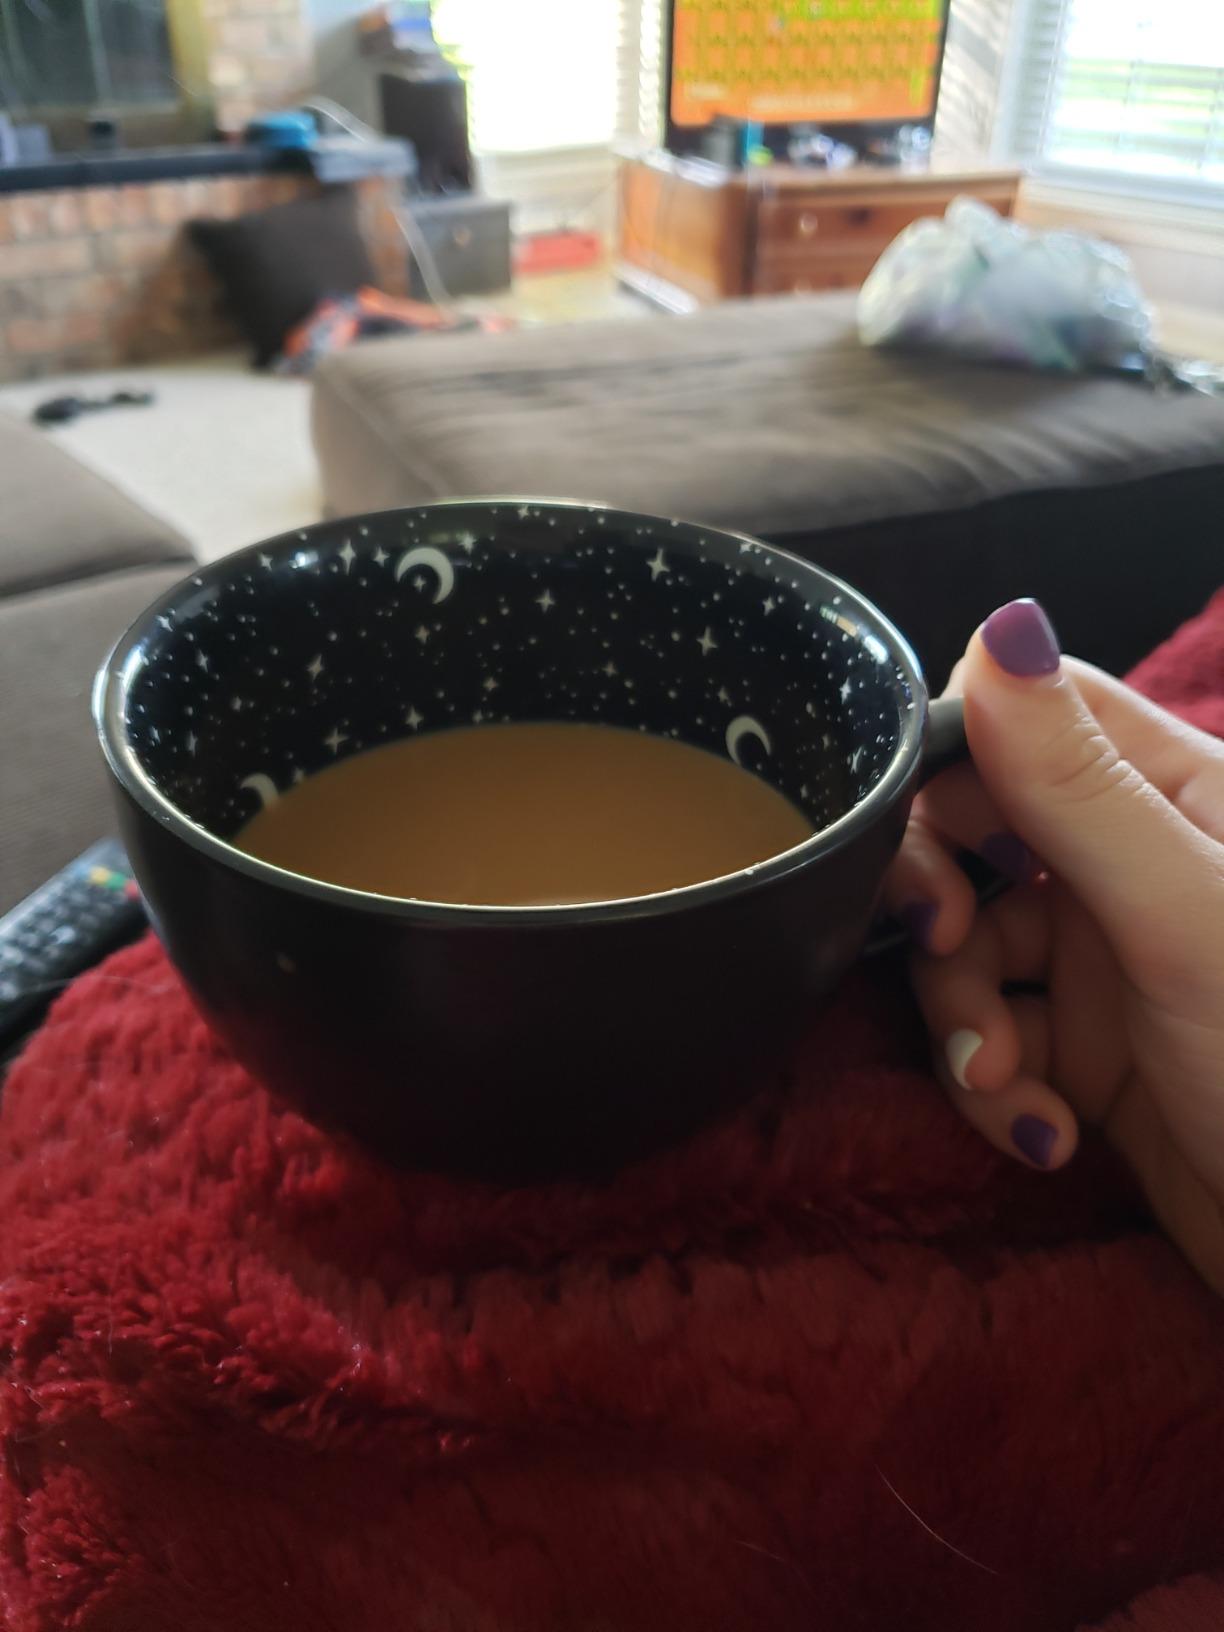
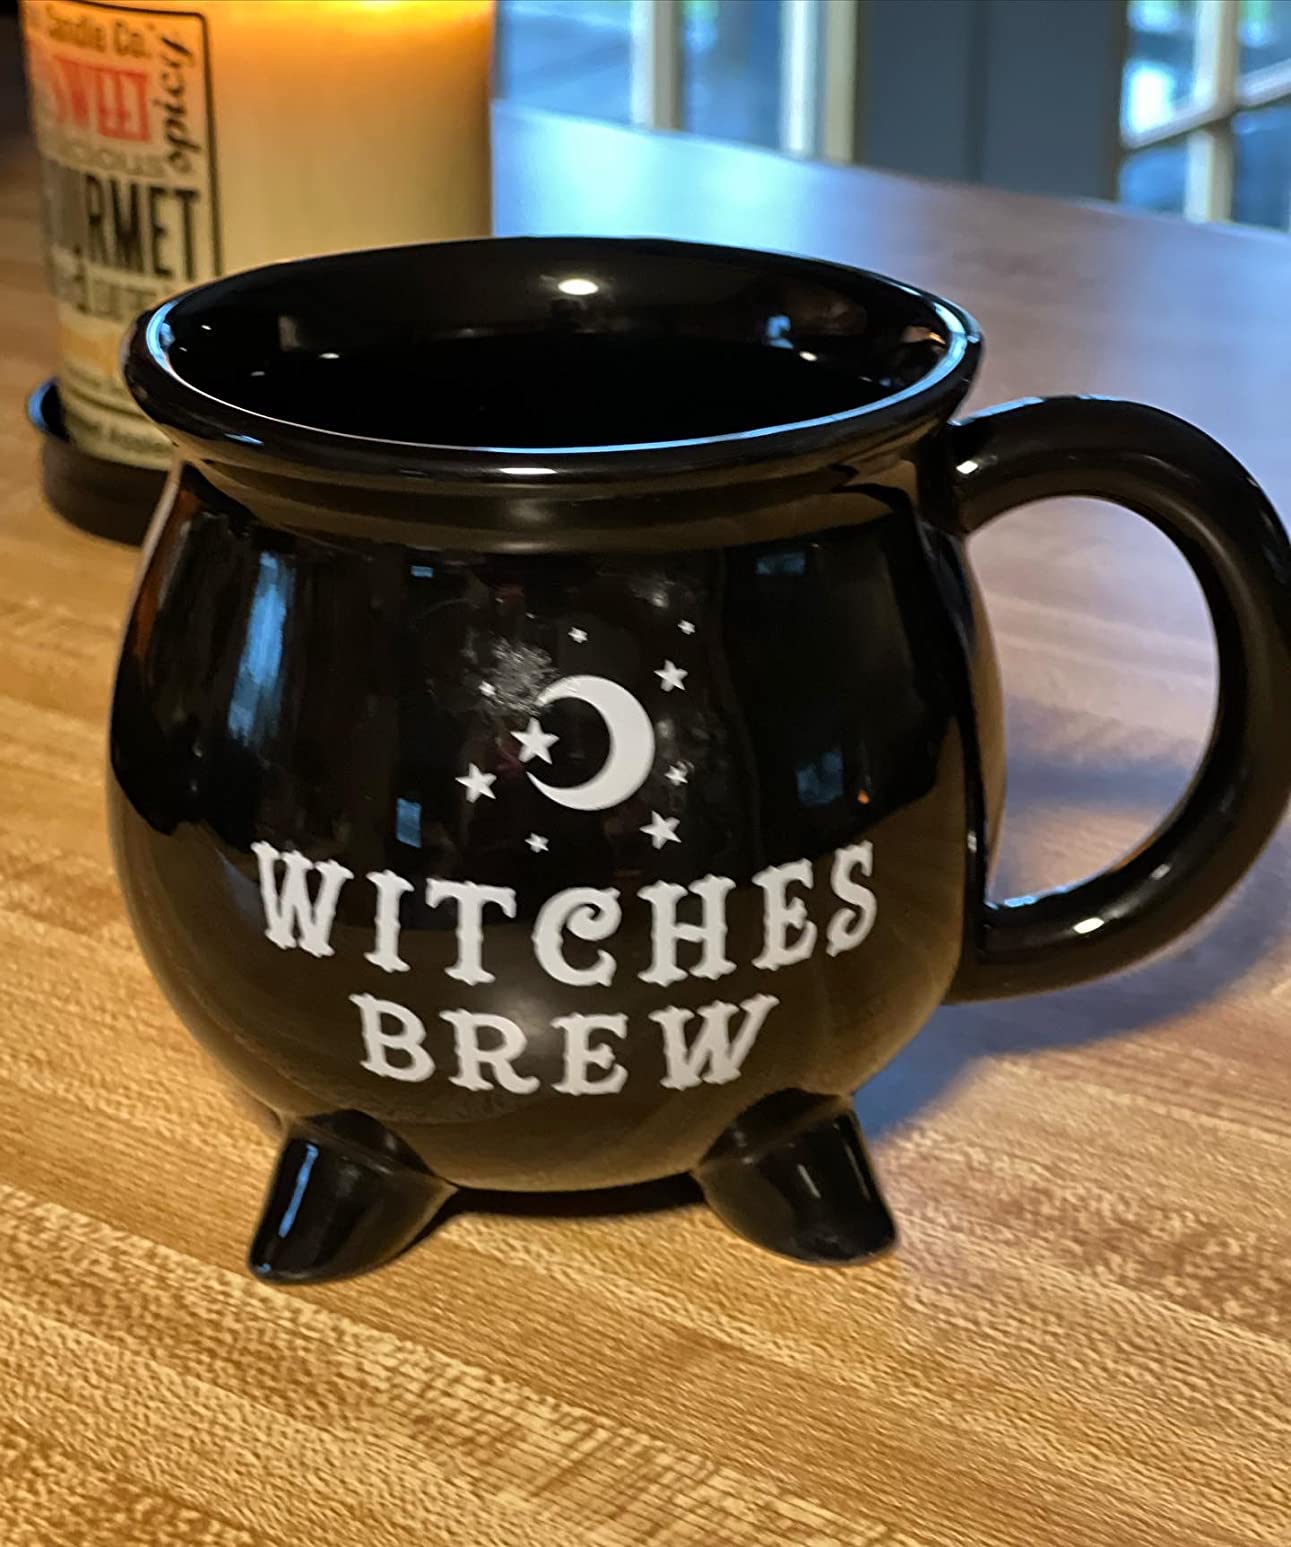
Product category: items_mug
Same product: no